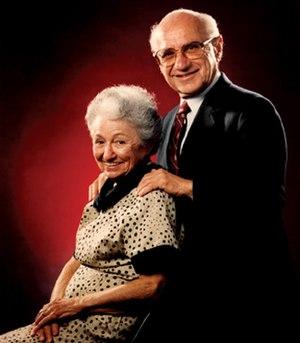
Milton Friedman est un économiste américain né le 31 juillet 1912 à Brooklyn et mort le 16 novembre 2006 à San Francisco, considéré comme l'un des économistes les plus influents du XXᵉ siècle. Il obtient le prix dit Nobel d'économie en 1976 pour ses travaux sur « l'analyse de la consommation, l'histoire monétaire et la démonstration de la complexité des politiques de stabilisation », il a été un ardent défenseur du libéralisme. Il a travaillé sur des domaines de recherche aussi bien théorique qu'appliquée, il fut à l'origine du courant monétariste ainsi que le fondateur de l'École de Chicago. Il est également un commentateur politique et essayiste à succès.
Rose Director Friedman, née en décembre 1911 et morte le 18 août 2009, est une économiste américaine.